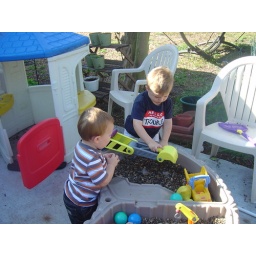
Davin and Jackson - neighbor playing in the sand table, well rock table!